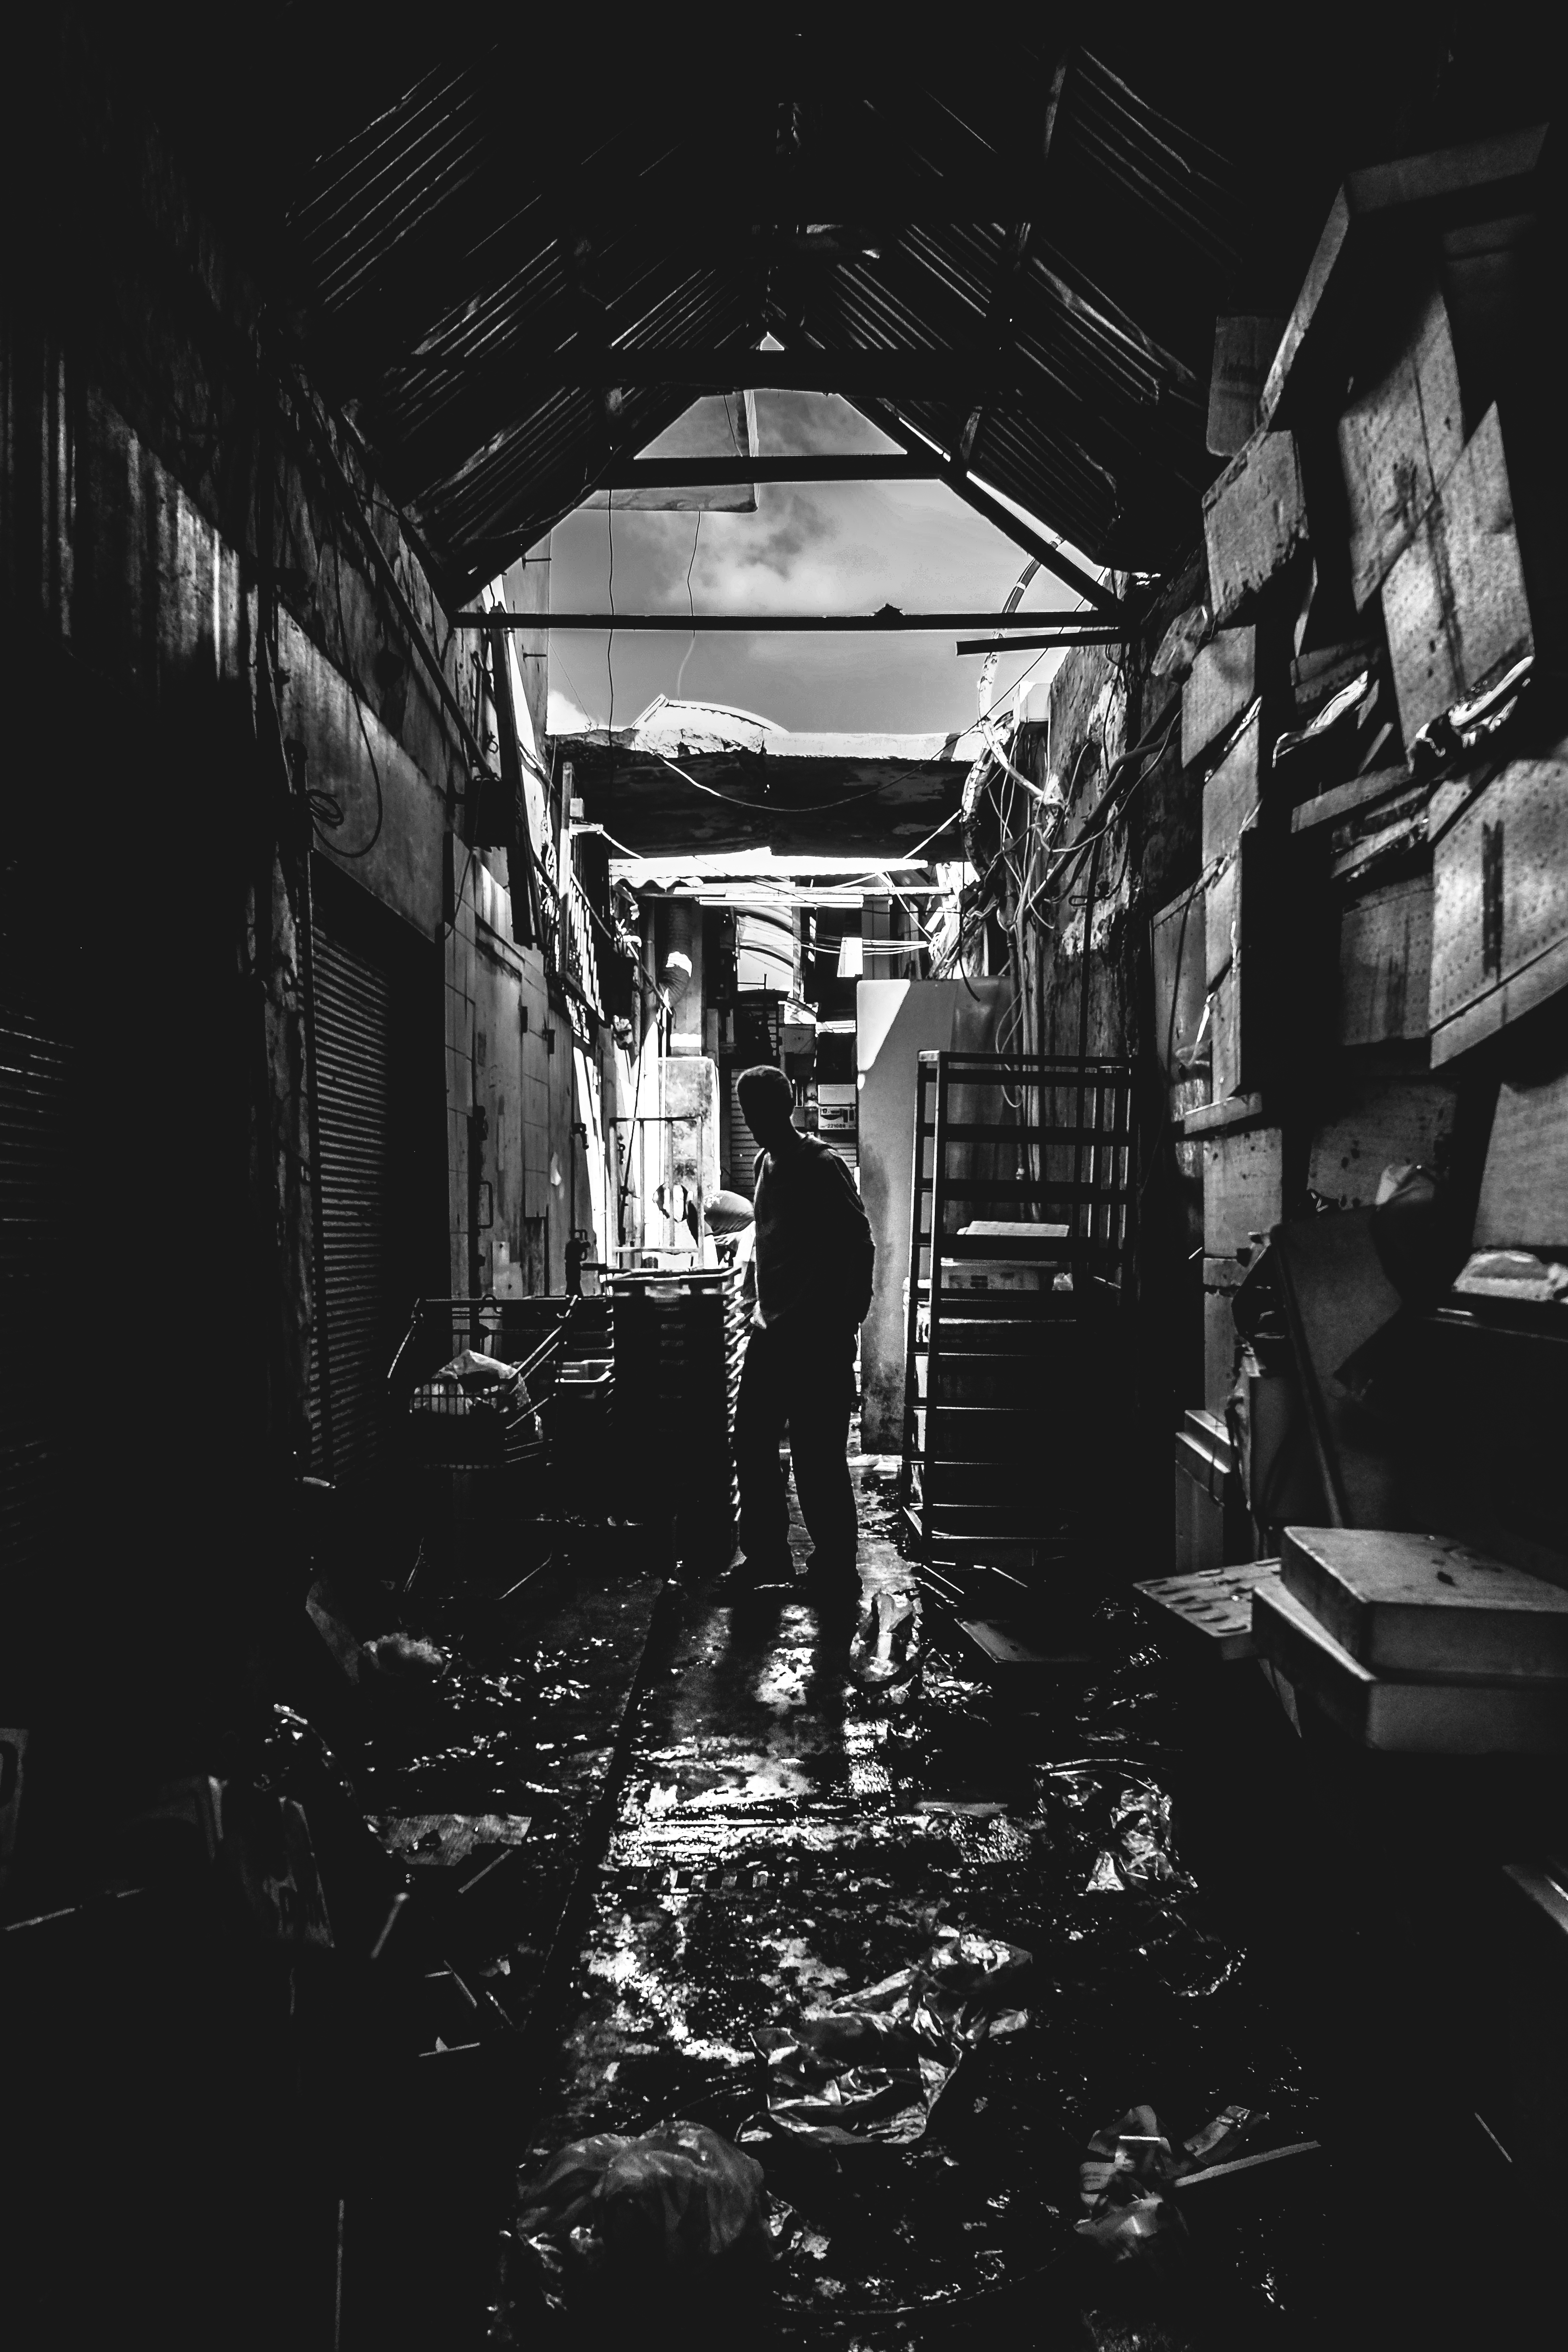
light, black and white, white, night, photography, fujifilm, darkness, market, black, monochrome, bw, photograph, snapshot, fishmarket, x100s, hatikva, fishinthedark, monochrome photography, film noir